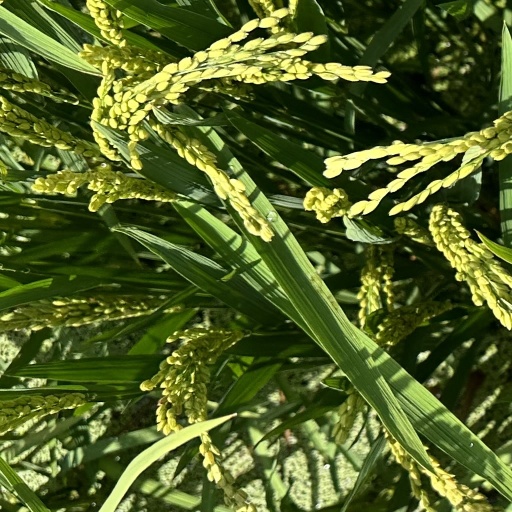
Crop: rice